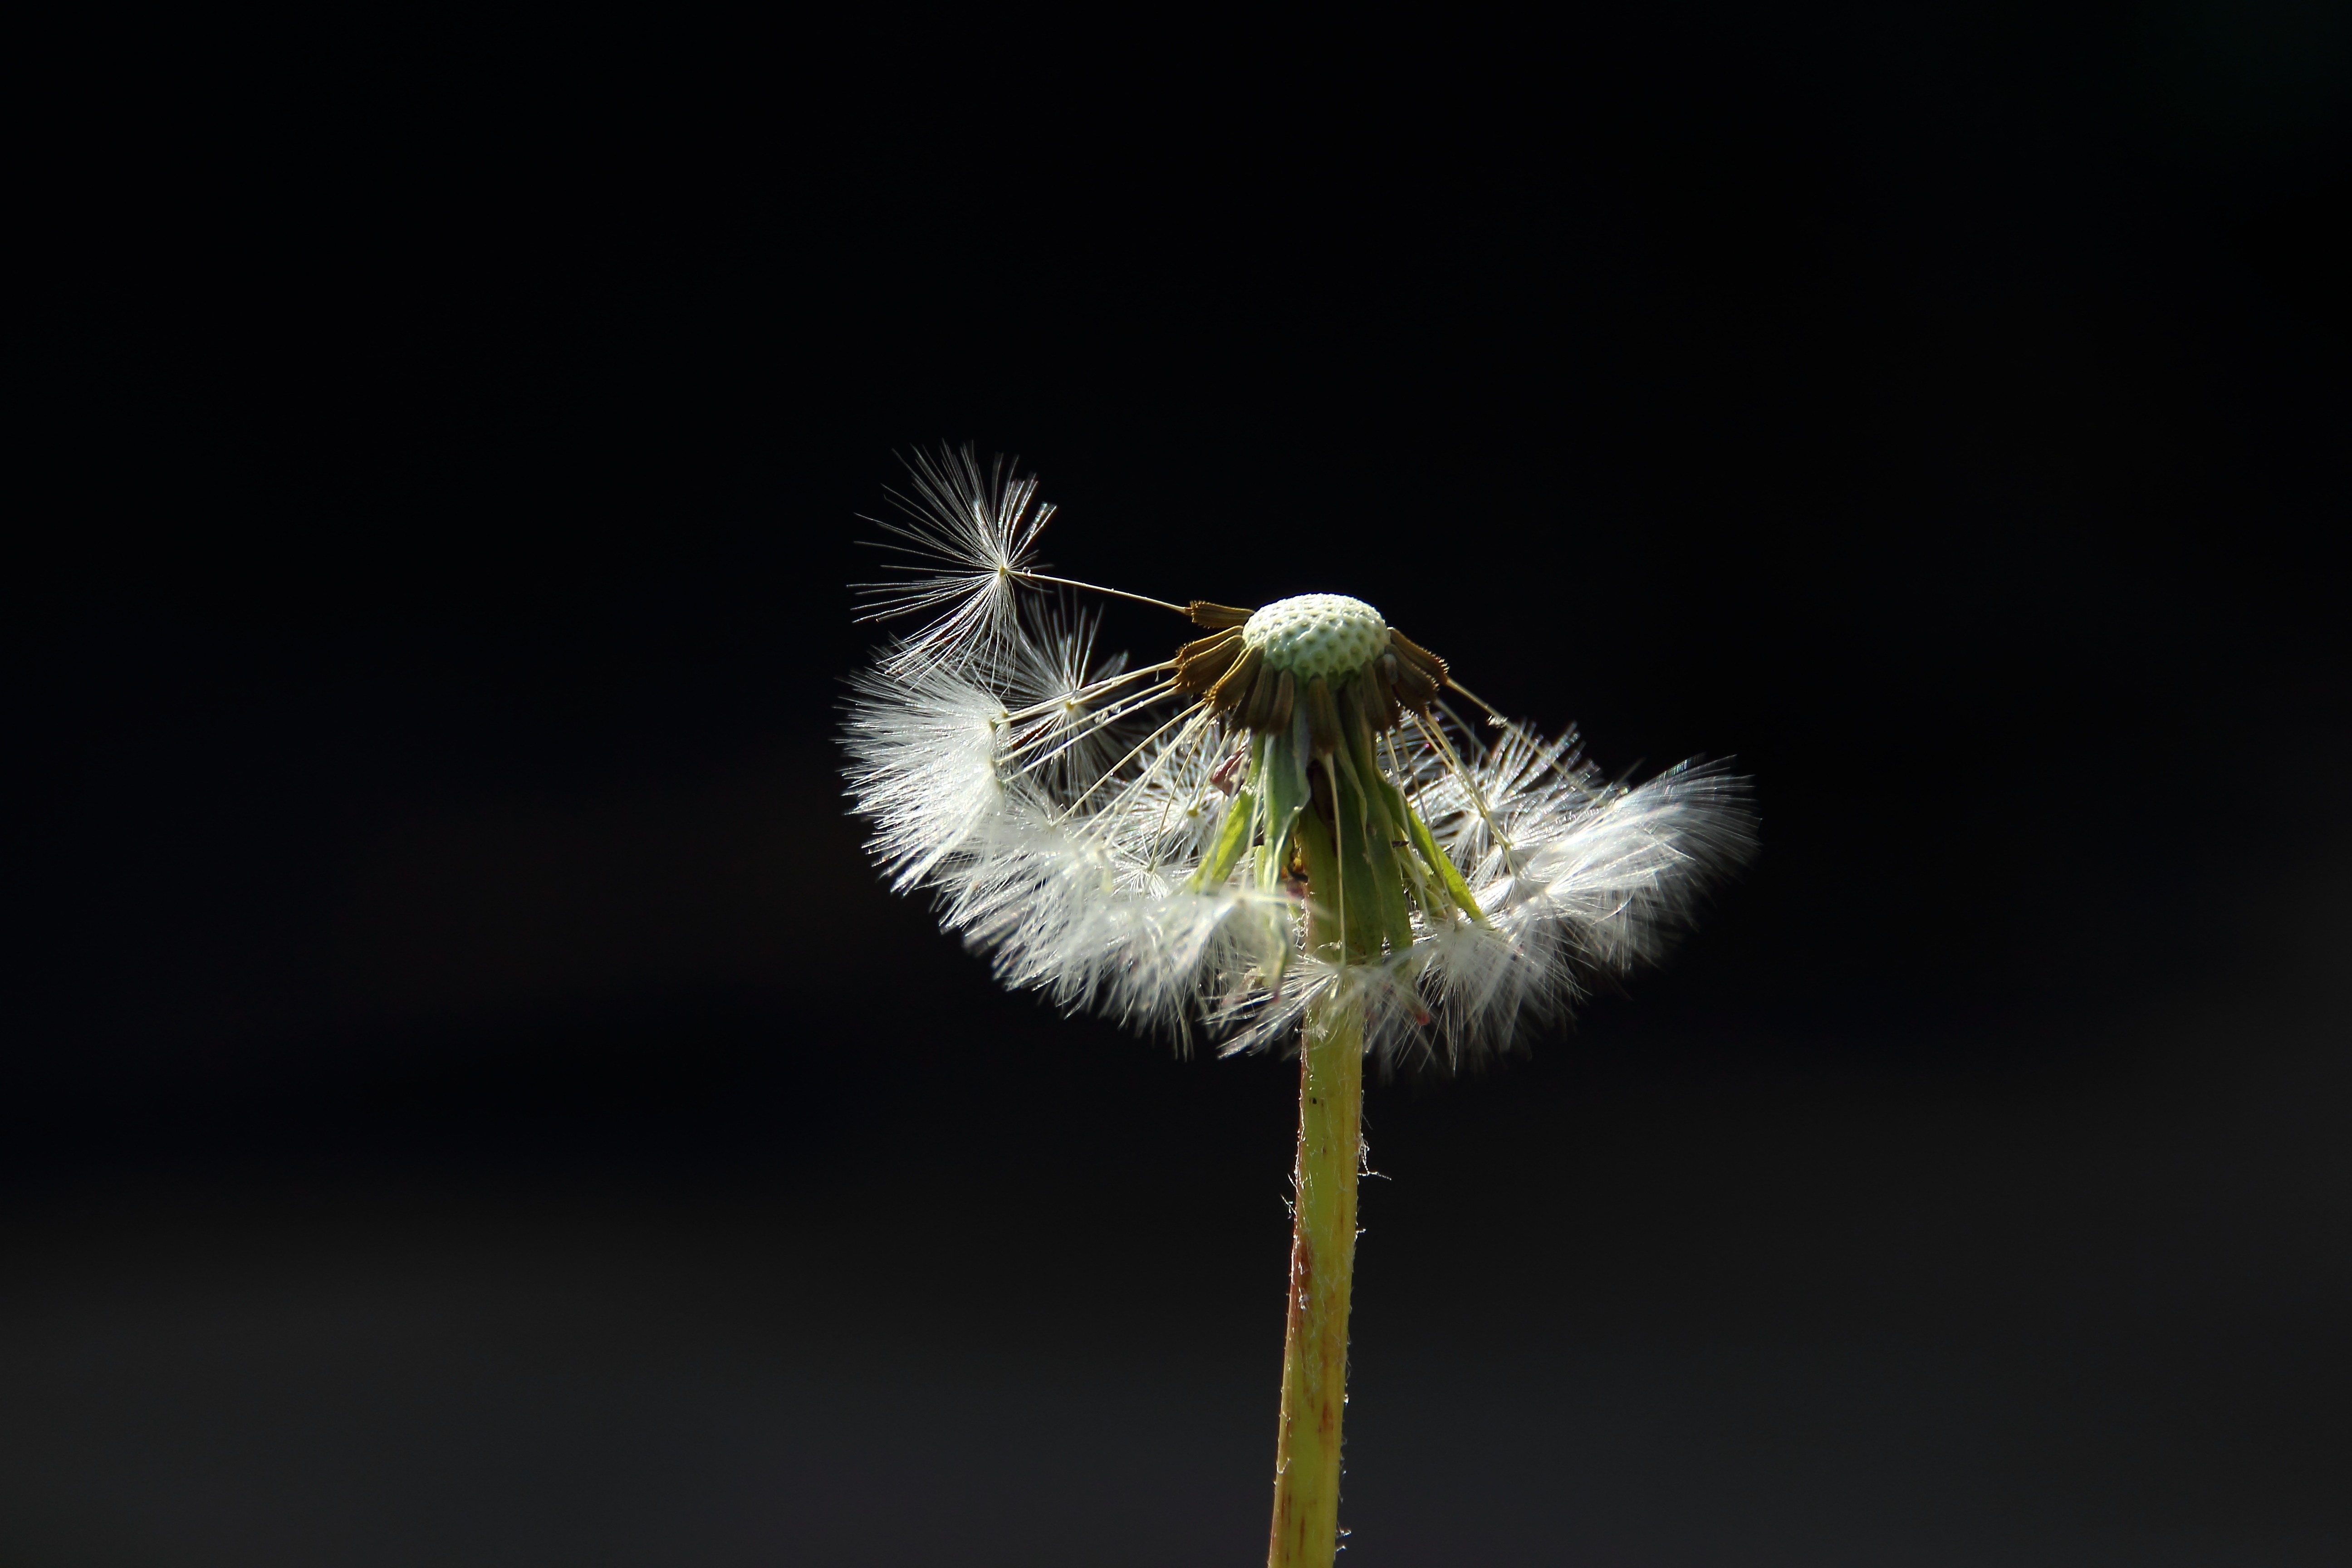
nature, wing, plant, photography, dandelion, leaf, flower, fly, pollen, spring, green, insect, flora, invertebrate, close up, back light, macro photography, flying seeds, flowering plant, daisy family, grass family, plant stem, land plant, moths and butterflies